Melissa O'Neil

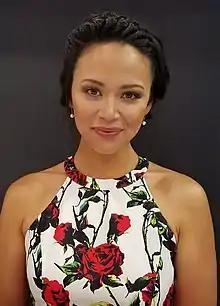
O'Neil in 2016

Melissa O'Neil (born July 12, 1988) is a Canadian actress and singer-songwriter. In 2005, O'Neil won the third season of "Canadian Idol". As an actress, she is known for her roles as Rebecca, Two, and Portia Lin in the science fiction series "Dark Matter" and as Sergeant Lucy Chen in the police procedural drama series "The Rookie".